Gamergate

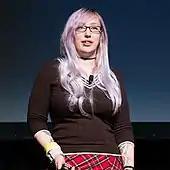
Game developer Zoë Quinn was the initial target of the harassment campaign.

The controversies and events that would come to be known as Gamergate began in August 2014 as a personal attack on Quinn, incited by a blog post by Quinn's former boyfriend, Eron Gjoni. Called "The Zoe Post", it was a lengthy, detailed account of their relationship and breakup that included copies of personal chat logs, emails, and text messages. The blog falsely implied that Quinn received a favorable review of "Depression Quest" in exchange for a sexual relationship with Nathan Grayson, a reporter for the gaming websites "Kotaku" and "Rock Paper Shotgun". Gjoni later said that he had "no evidence" of a sexual conflict of interest on Quinn's part. Grayson never actually reviewed any of Quinn's games, and his only "Kotaku" article mentioning them was published before their relationship began. Nonetheless, as reported by "The Daily Dot", gamers online used Gjoni's blog to accuse Quinn, without evidence, of trading sex for professional advancement. A link to the blog was posted to 4chan, where many users had previously been highly critical of "Depression Quest", which led to renewed attacks on Quinn.